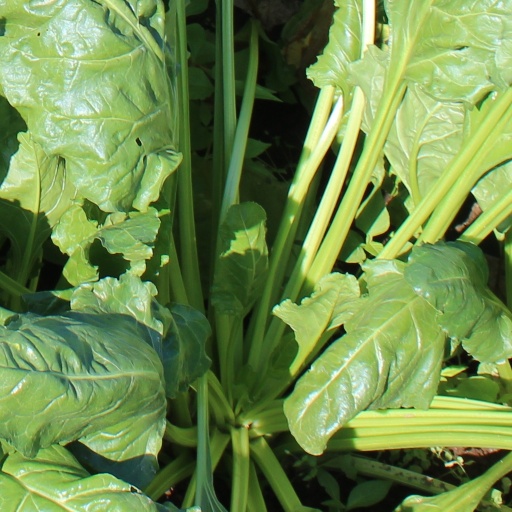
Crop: sugar beet